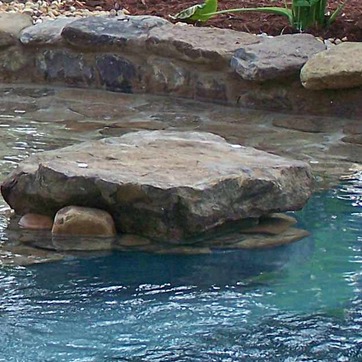
Material: stone